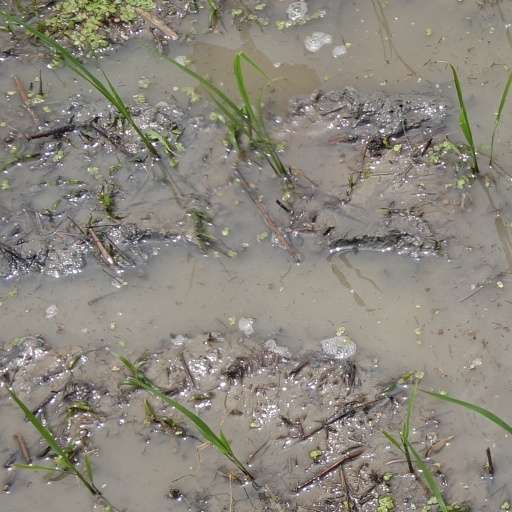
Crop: rice